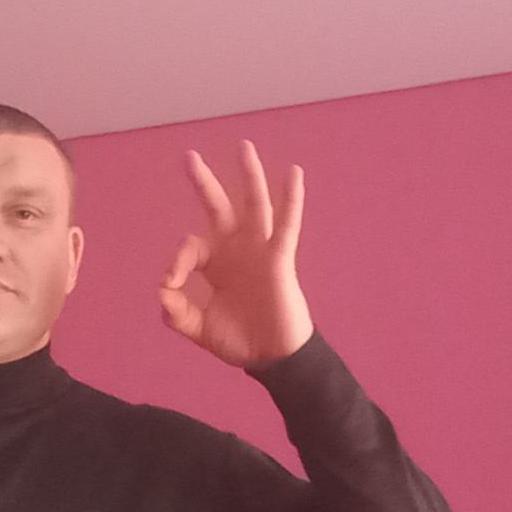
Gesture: ok